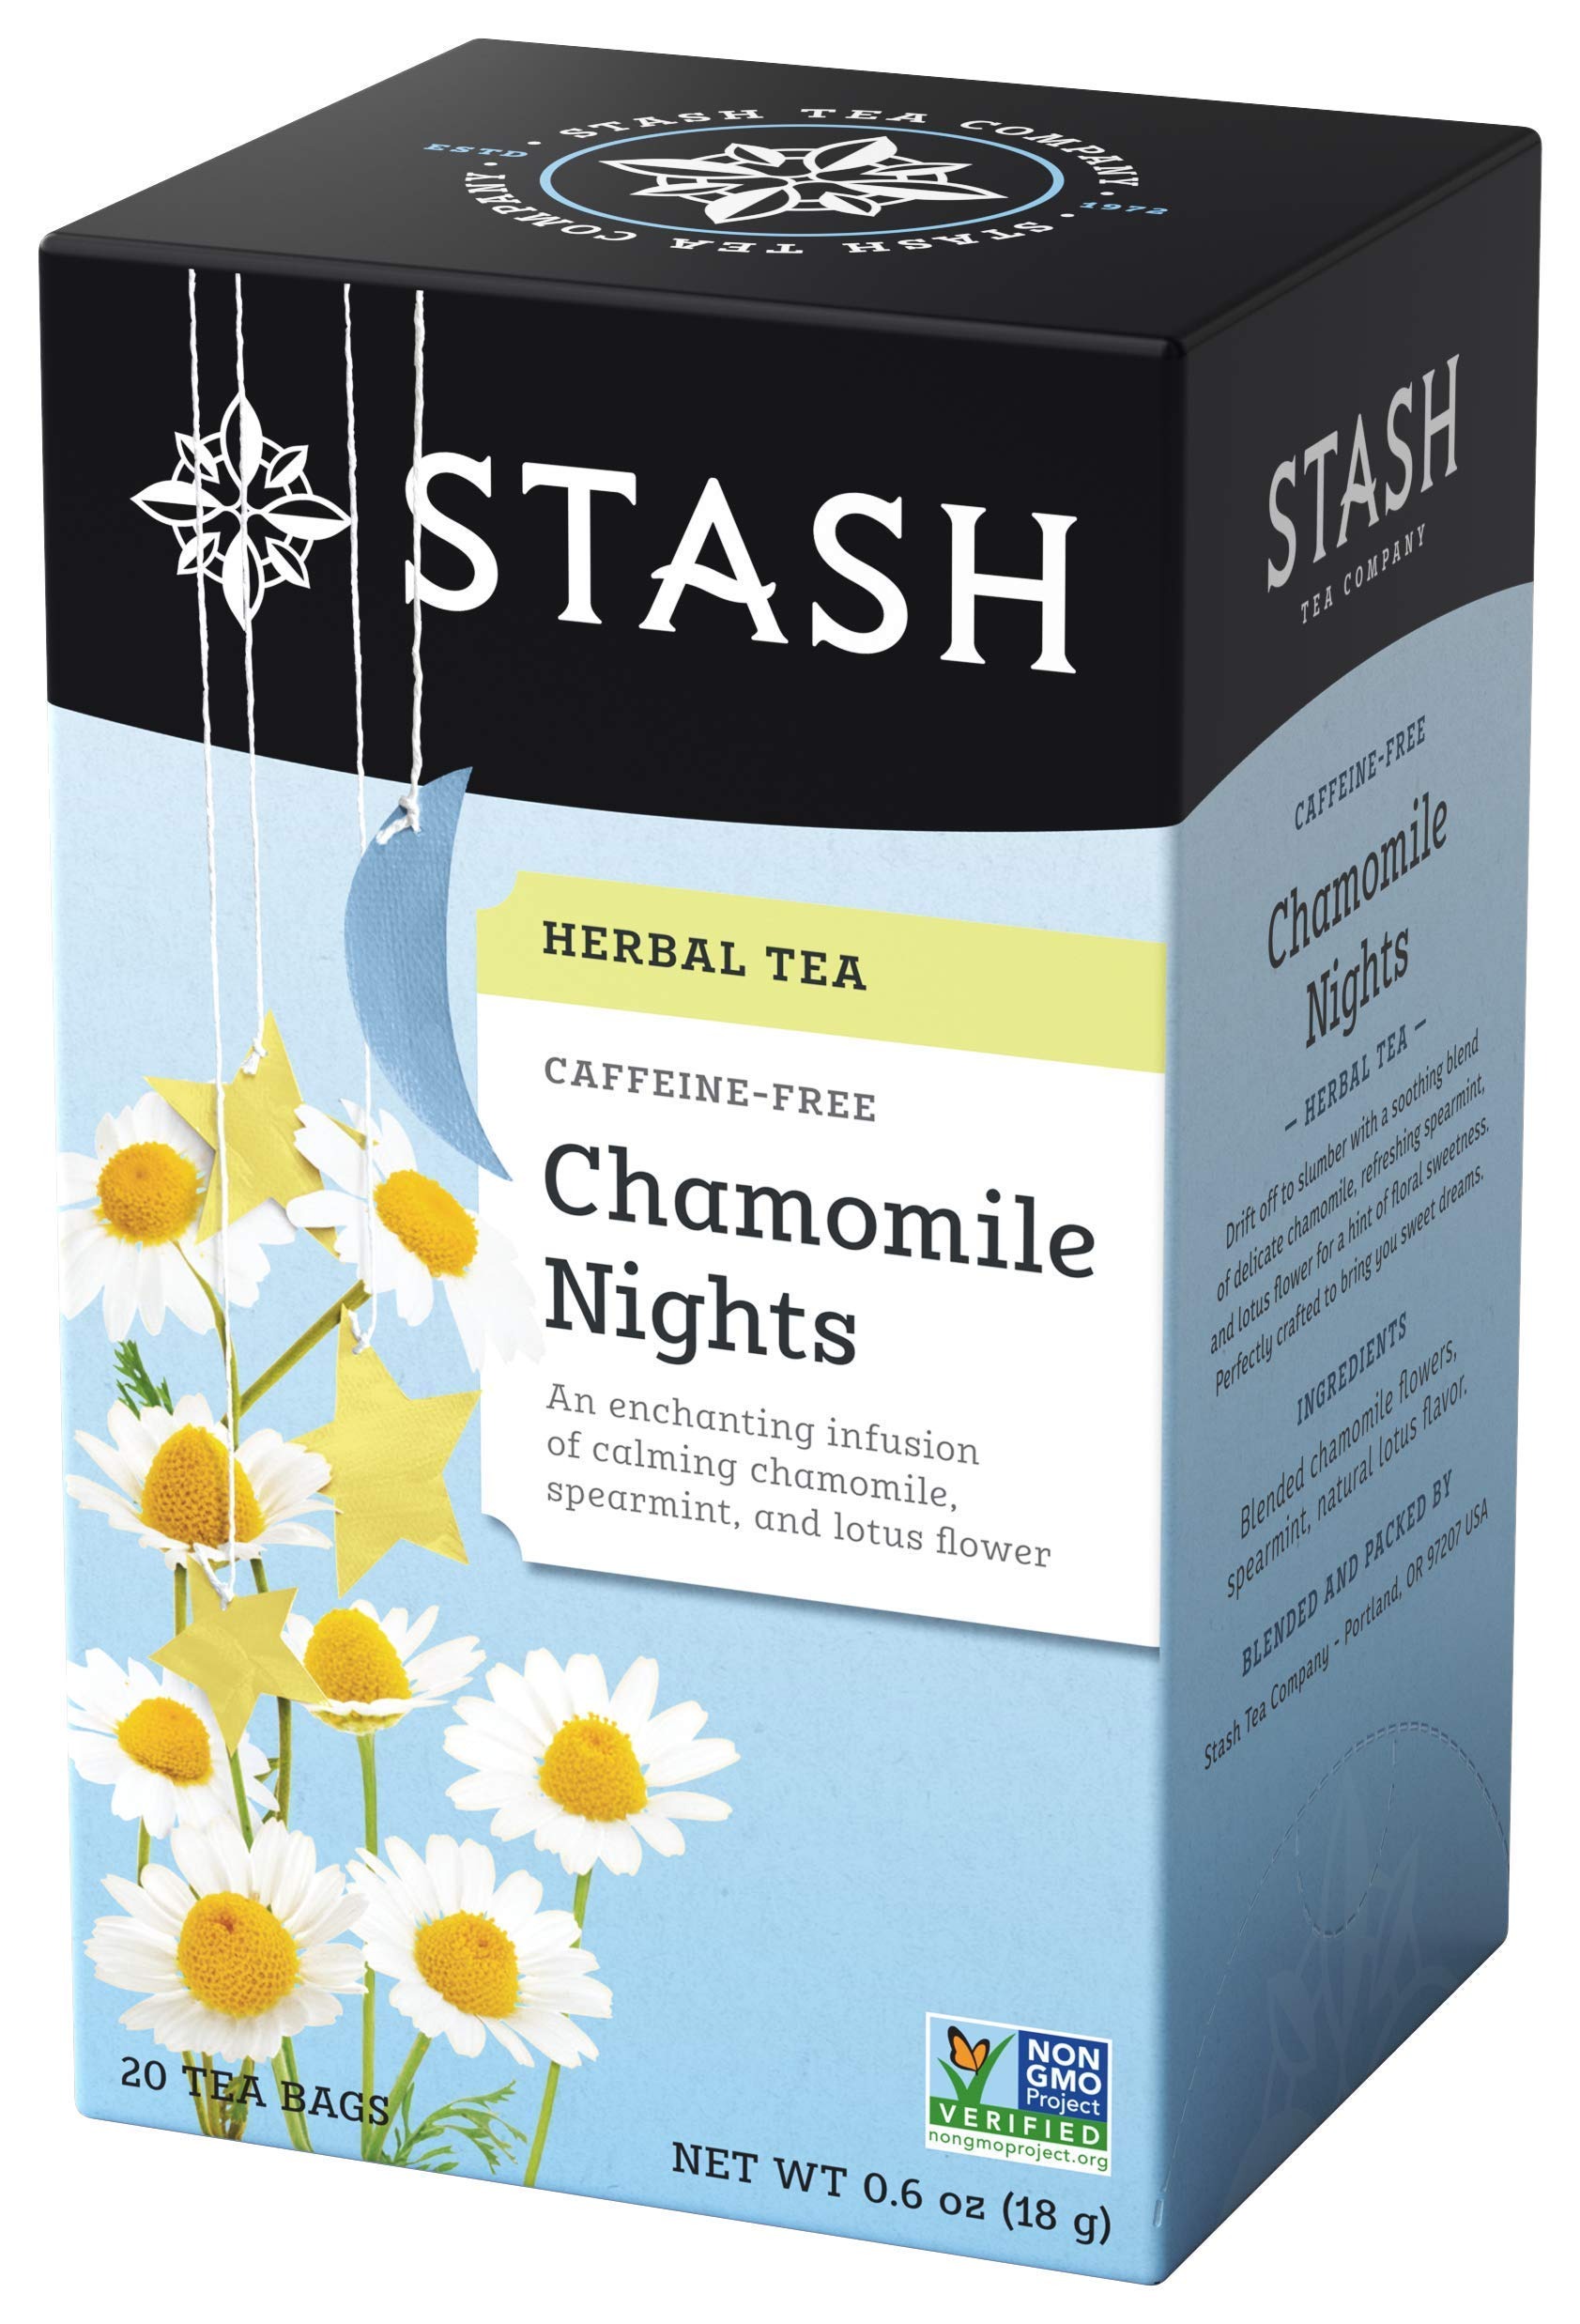
Item Name: Chamomile Nights Tea
Value: 60.0
Unit: Count

Price: 7.35